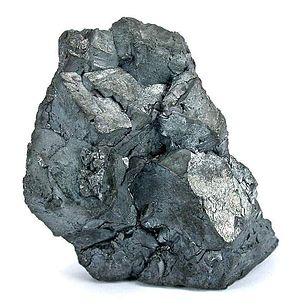
L'argyrodite est un minerai opaque aux reflets métalliques, gris ou noir, de formule Ag₈GeS₆.